Mark Agnew

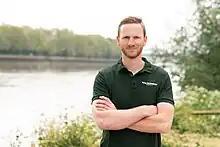
Mark Agnew is an adventurer and keynote speaker. Photo: Matt Jones

Mark Agnew is a British adventurer notable for kayaking the Northwest Passage. Mark was awarded European Adventurer of the Year 2023. He is the heir apparent to the Agnew baronets. Mark is the son of explorer Sir Crispin Agnew KC. Mark is a Fellow of the Royal Geographical Society